James Lang (basketball)

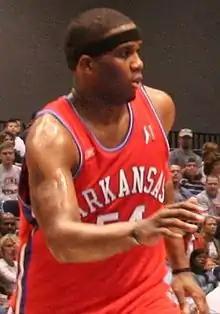
Lang in 2006 with the Arkansas RimRockers

James Lang (born October 17, 1983) is an American former professional basketball player who played in the National Basketball Association (NBA) for the Washington Wizards.